Kewaskum (town), Wisconsin

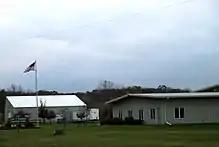
The community center for the Town of Kewaskum.

Kewaskum is a town in Washington County, Wisconsin, United States. The population was 1,119 at the 2000 census. The incorporated community of Village of Kewaskum is surrounded geographically by the Town of Kewaskum. The unincorporated community of Saint Michaels is located partially in the town.